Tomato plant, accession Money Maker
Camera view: tilt-top (135 deg); turntable rotation: 30 degrees
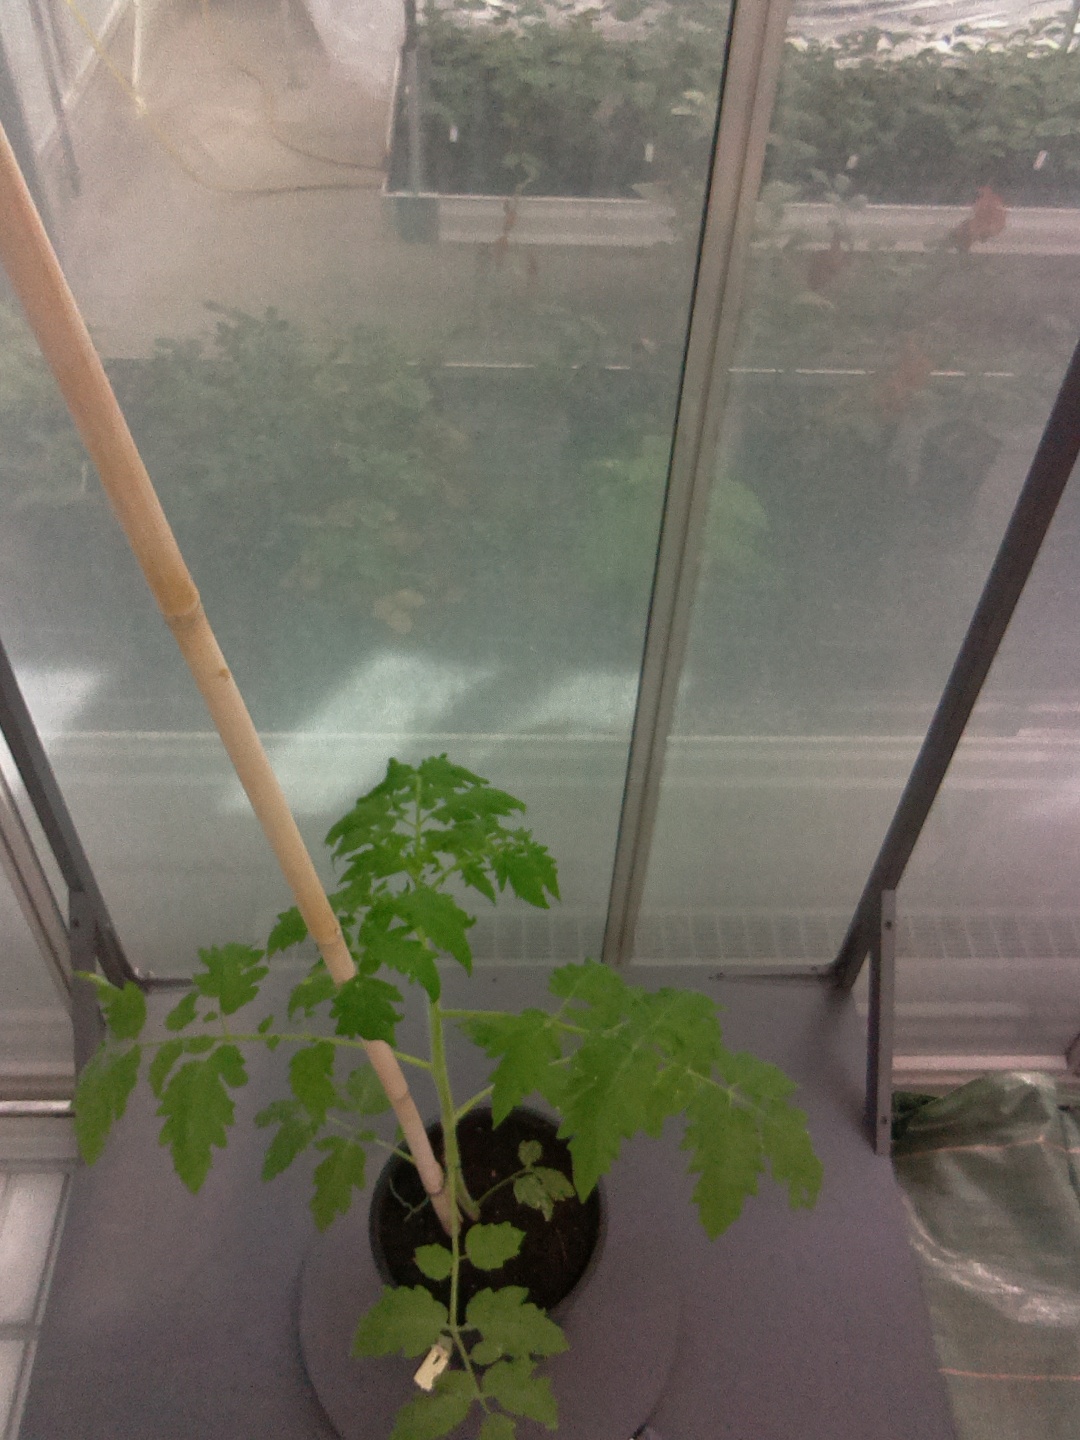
BBCH growth stage 15: 10 of true leaves visible